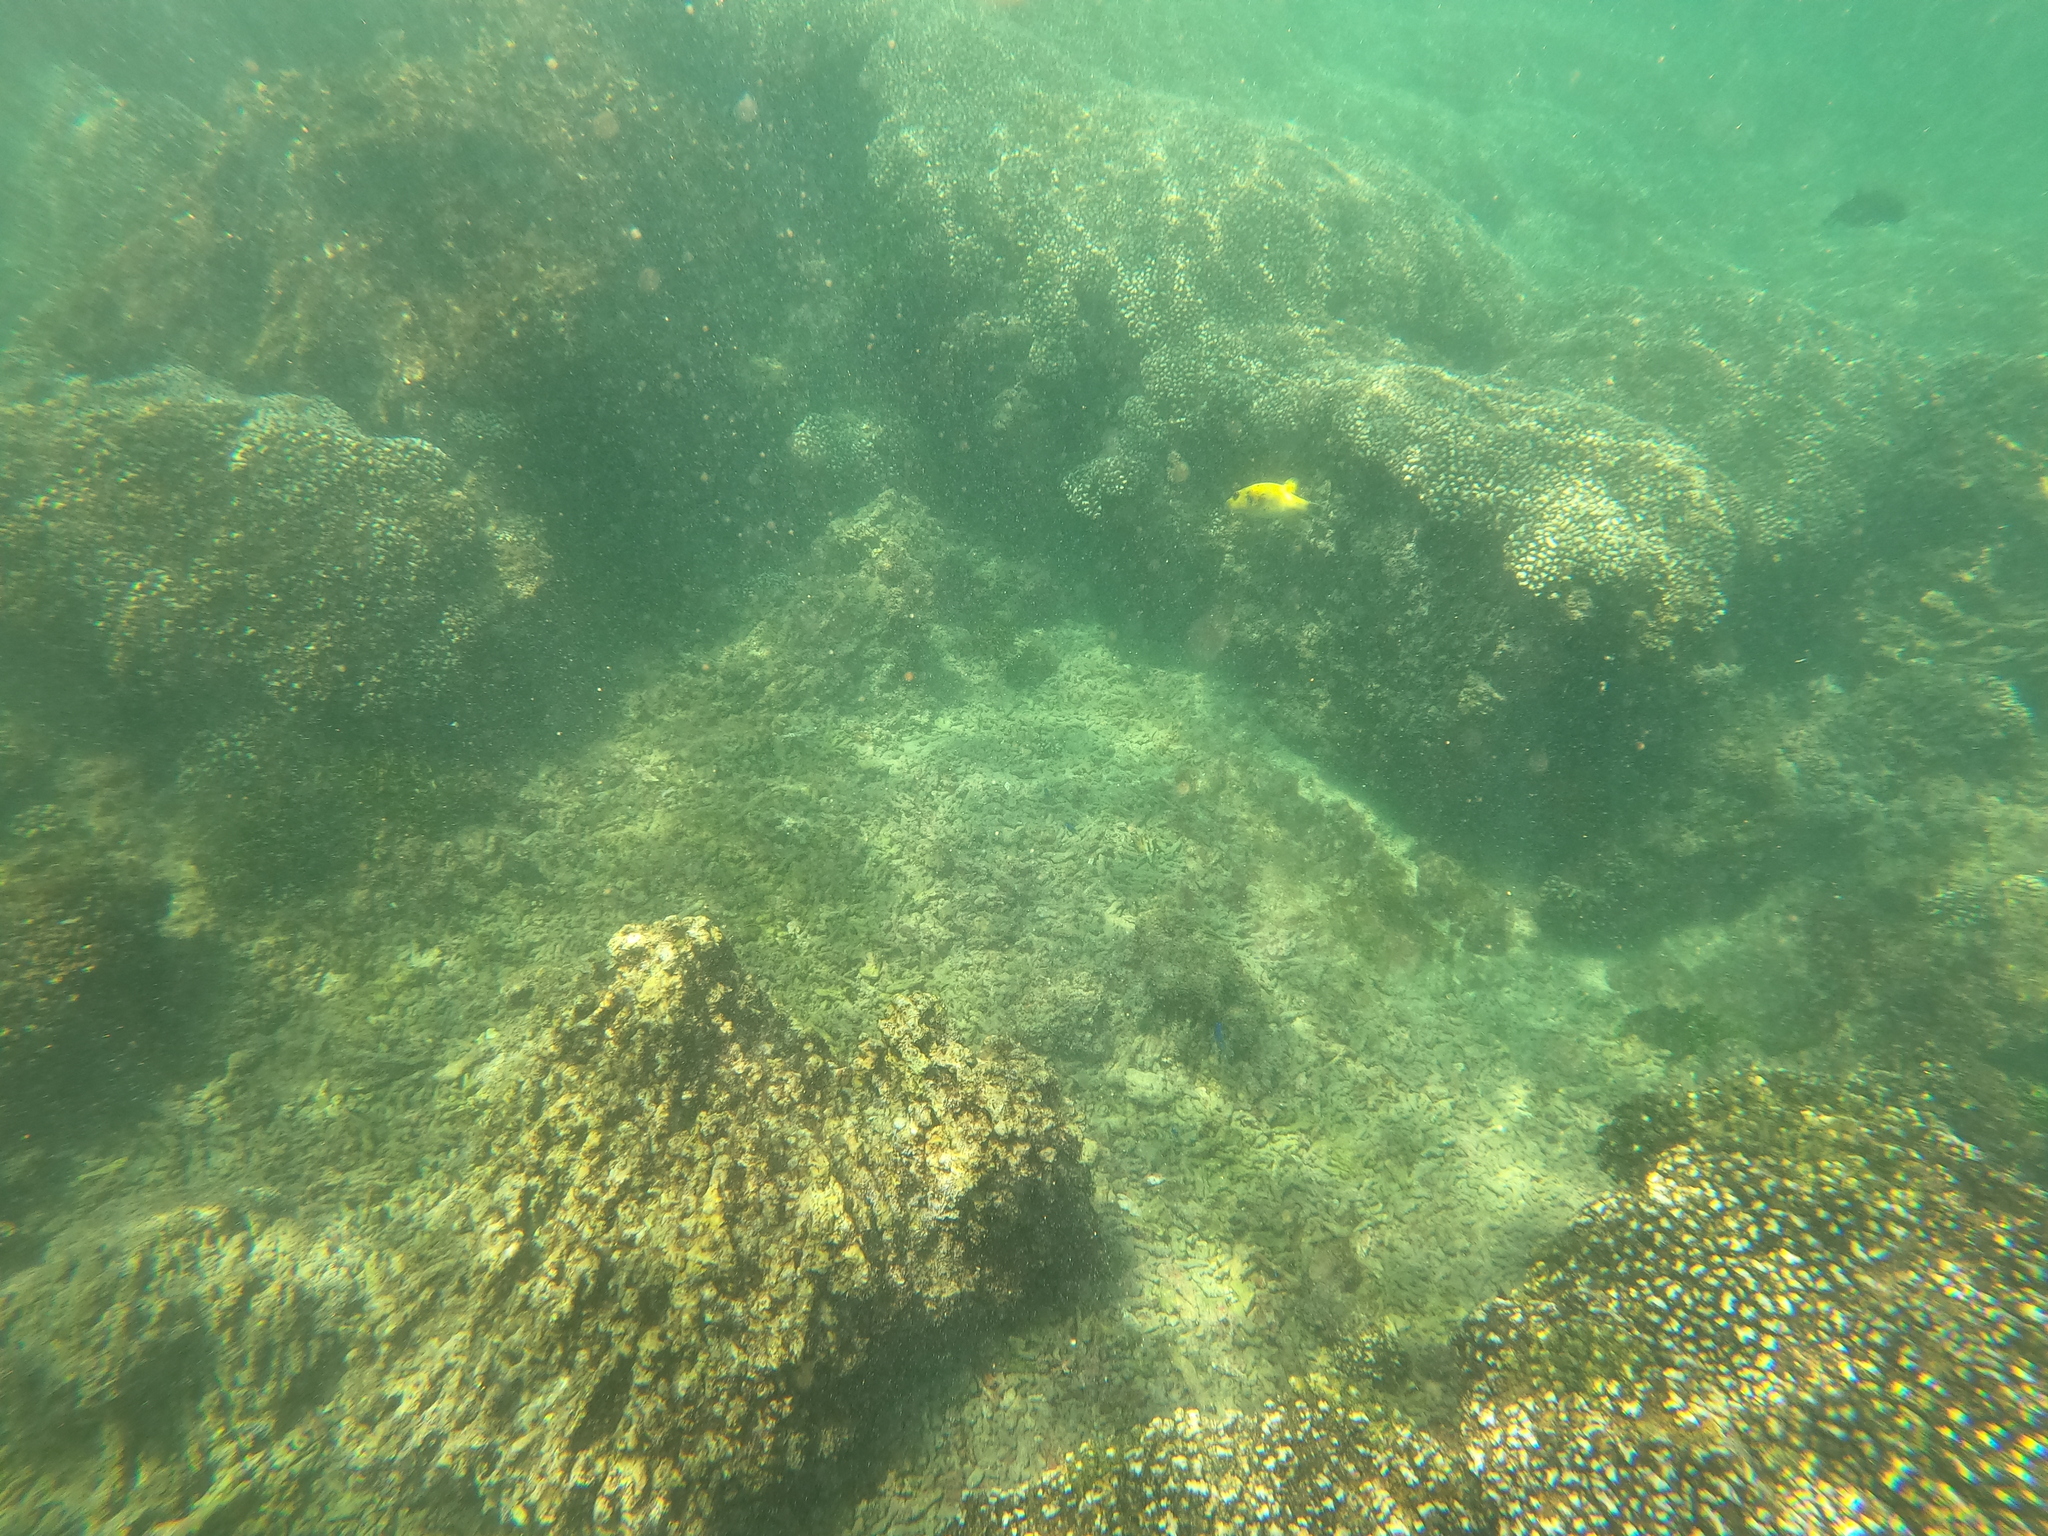
Arothron meleagris (Guineafowl Puffer)